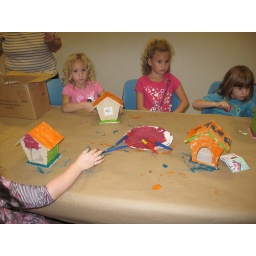
pumpkin bowling and in the dog house